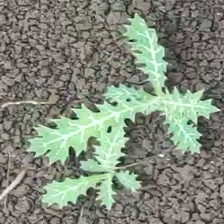
Weed species: Bilayat_(Mexicana_Argemone)